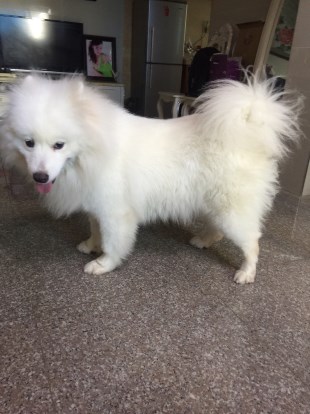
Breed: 2192-n000088-Samoyed